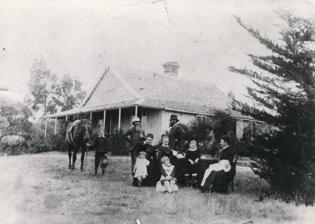
Building: Ruatuna
Country: New Zealand
Year built: 1877
Historic house in New Zealand Ruatuna Ruatuna some time before 1905 General information Address 441 Tinopai Road Tinopai 0593 New Zealand Coordinates 36°9′54.21″S 174°10′18.02″E / 36.1650583°S 174.1716722°E / -36.1650583; 174.1716722 Completed 1877 Client Edward Coates Design and construction Main contractor Samuel Cooksey Heritage New Zealand – Category 1 Designated 23 June 1983 Reference no. 7 Ruatuna is a house built from kauri timber in 1877 at Hukatere in the Matakohe district, New Zealand, overlooking the Kaipara Harbour . The house is the birthplace of Gordon Coates (1878–1943), who served as Prime Minister of New Zealand from 1925 to 1928. Ruatuna was registered by the New Zealand Historic Places Trust (now called Heritage New Zealand ) on 23 June 1983 and has registration number 7. The building has a category I listing. Ruatuna in 2019 References